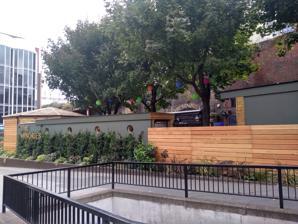
Building: The WayOut Club
Country: United Kingdom
Year built: 1993
The WayOut Club The White Swan Industry Nightclub Founded 1993 ; 32 years ago ( 1993 ) London , England , U.K. Key people Vicky Lee and Steffan Whitfield / DJ ) Website www.thewayoutclub.com/ The WayOut Club is a nightclub venue currently in Zodiac Bar, 119 Hampstead Rd, London NW1 3EE. Formed in 1993, it is one of London 's best known transgender venues and was the first to hold a regular Saturday night event. History The WayOut Club was founded in 1993 by Vicky Lee and Steffan Whitfield . Its first venue was Jamisons in Goodge Street; after a year it moved to Maceys in Duke Street, and then to a restaurant under the Scotch House in Knightsbridge . It also used Circa in Berkley Square, had a short spell in a restaurant in Great Titchfield Street, and a shorter spell under the theatre showing Cats in Drury Lane . The club moved from venue to venue around the City of London several times before settling at Charlie's in Crosswall (off Minories) in the City of London in 1998, where it remained for 15 years. In 2008 the club won an online people's vote award from transgender charity Sparkle for "Best Transgender Nightclub". In June 2012 Charlie's lease ran out and had to close, and the club moved around the corner to 2AD and then to Abbey in Minories. Abbey gave up its Saturday late licence and Vicky Lee took the club to Gilt in Crutched Friars. Gilt changed ownership and closed for refurbishment, forcing the club to move again, this time to two venues: The Minories for three Saturdays per month and Mary Janes for one Saturday per month, both in Minories. Mary Janes was taken over and refurbished, so the club moved into The Minories every Saturday. These frequent relocations stopped in 2016, and The WayOut Club remained at The Minories for seven years. Occasionally, to help The Minories, the club would use nearby "sister bar" The Duke of Somerset . The club closed on 23 March 2020 due to the COVID-19 pandemic , and did not reopen until November 2021, with a record 450 people returning to party. The club operated on the second and last Saturday as visitors gradually returned after the pandemic. However, in September 2022, Stonegate, owners of The Minories, changed their policy towards promoters, and Vicky Lee quit and moved the club to BJs White Swan at 556 Commercial Road, accepting the offer of one Saturday per month. The club has been rebuilding since with a once-a-month club on the third Saturday of every month. The WayOut Club's performances were led by female impersonator Steffan Whitfield, until his death from cancer in 2005. His stage partner and co-founder of the club, trans woman Vicky Lee, took over running the club. The WayOut Club has long been a launch platform for transgender and drag talent. The club has held talent searches and offers a guest spot before the booked show to upcoming performers. Many of those that have performed as guests at the club have gone on to perform regularly at WayOut and other venues. In 2022 Basque film director Izaskun Arandia premiered her documentary My Way Out , telling the story of The WayOut Club featuring Vicky Lee, her partner Lesley and club regulars Geri Love, Andi and Kam Angel. The documentary documents the impact on the club of the COVID-19 pandemic, its shut down, re-launch and efforts to rebuild. References